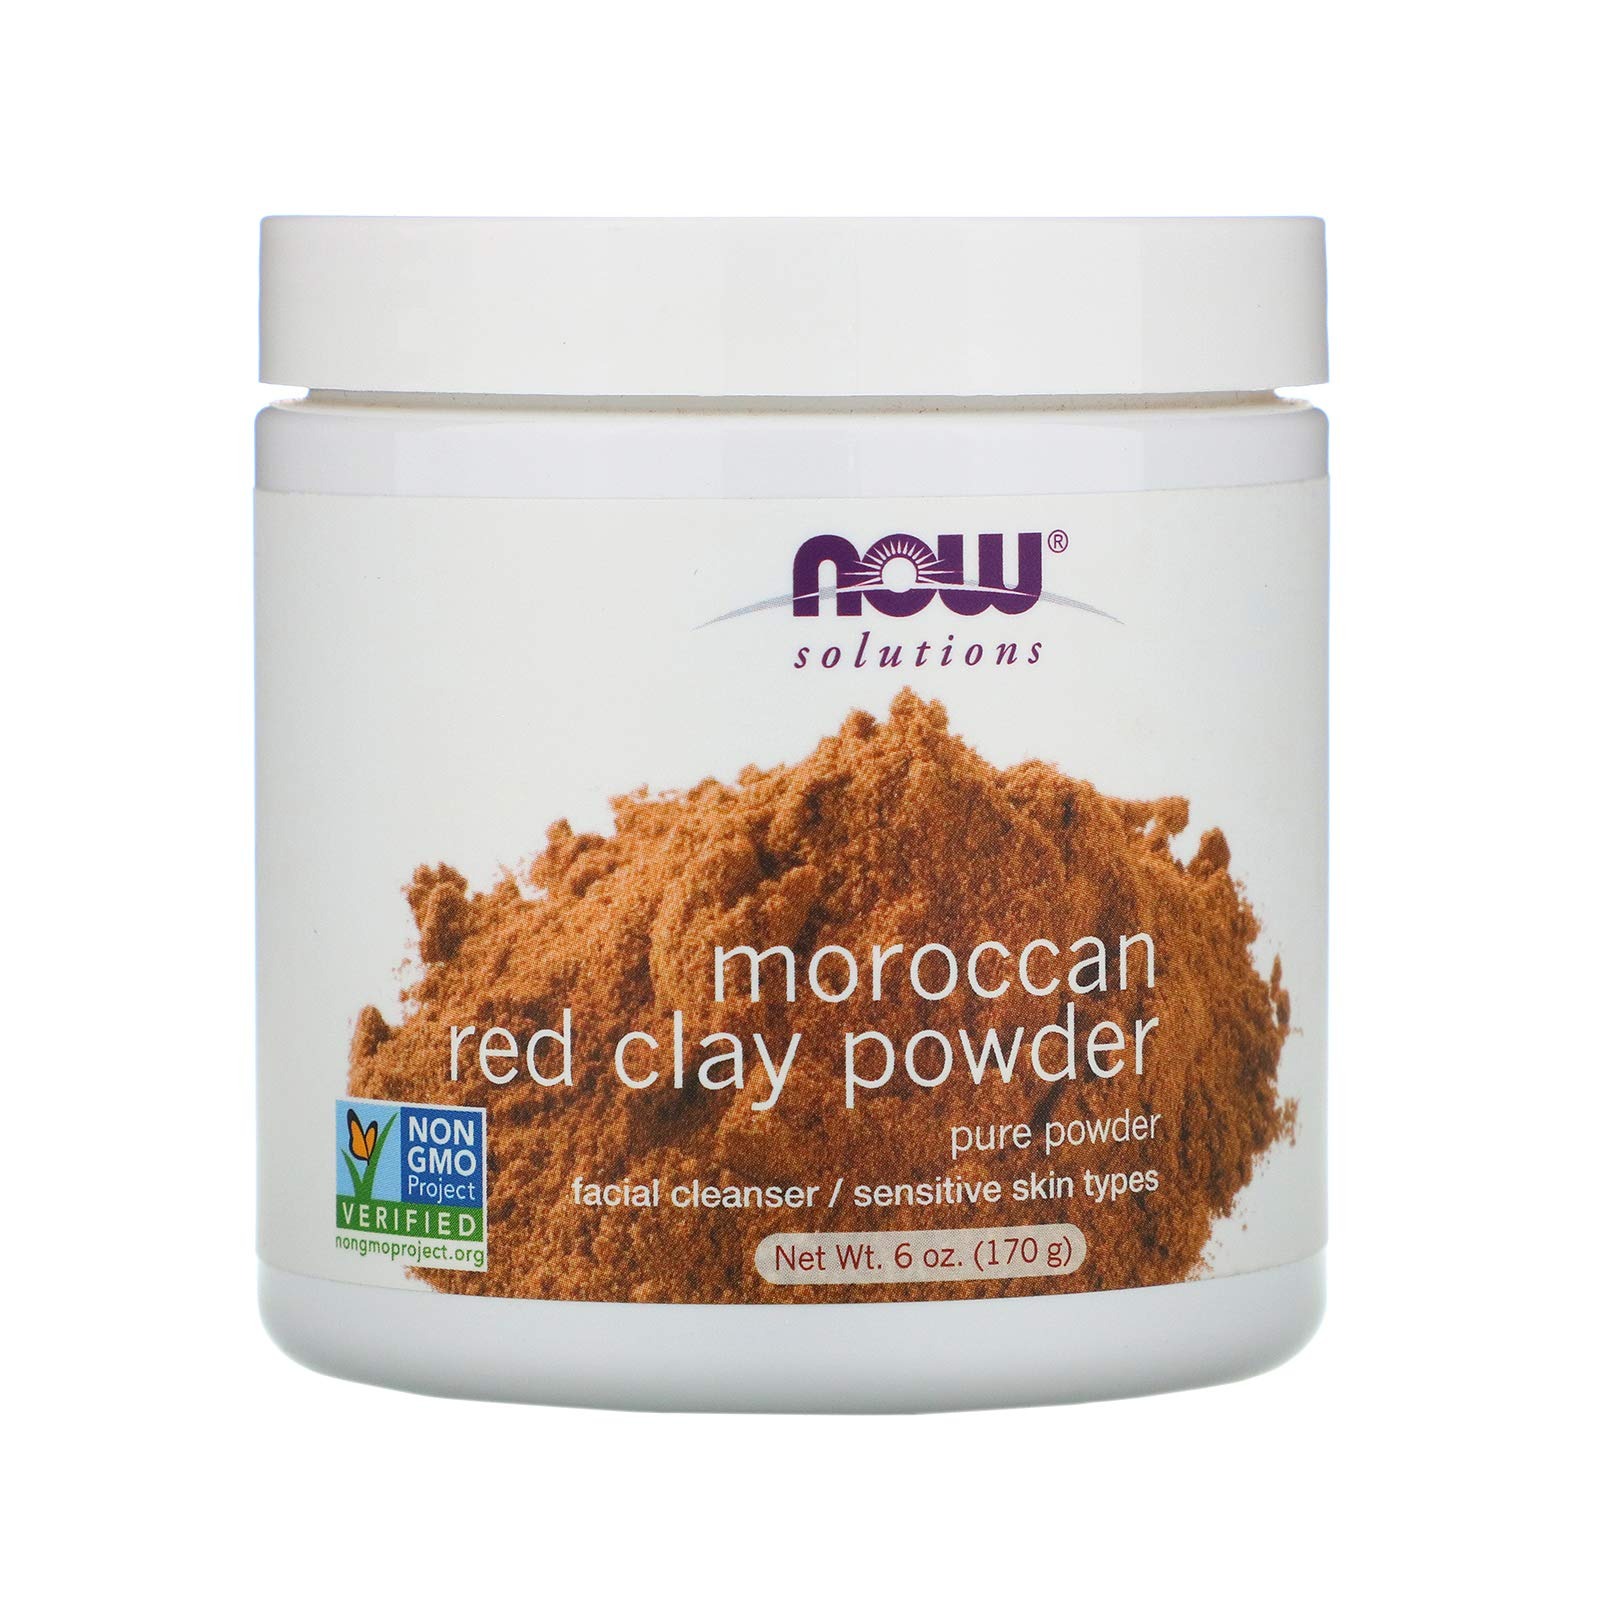
Item Name: Now Foods Moroccan Red Clay Powder, 6 oz (170 g), Unisex Skin Treatment Mask, Cleanses, Detoxifies, Moisturizes
Product Description: Condition: &ampnbsp;Sensitive Skin in need of detoxification to remove impurities and in need of a smaller pore size and tighter skin tone. Solution: &ampnbsp;Moroccan Red Clay is a natural powder clay that is highly absorbent and mixes easily with water and other moisturizing products. &ampnbsp;It serves as an excellent facial cleanser and purifying masque, especially for individuals with sensitive skin. Facial Mask Recipes Using Moroccan Clay
Value: 3.0
Unit: Count

Price: 7.26